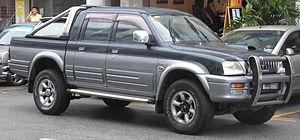
Le Mitsubishi L200 est un pick-up tout terrain, fabriqué par le constructeur automobile japonais Mitsubishi Motors.